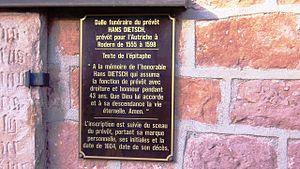
Rodern est une commune française située dans le département du Haut-Rhin, en région Grand Est.